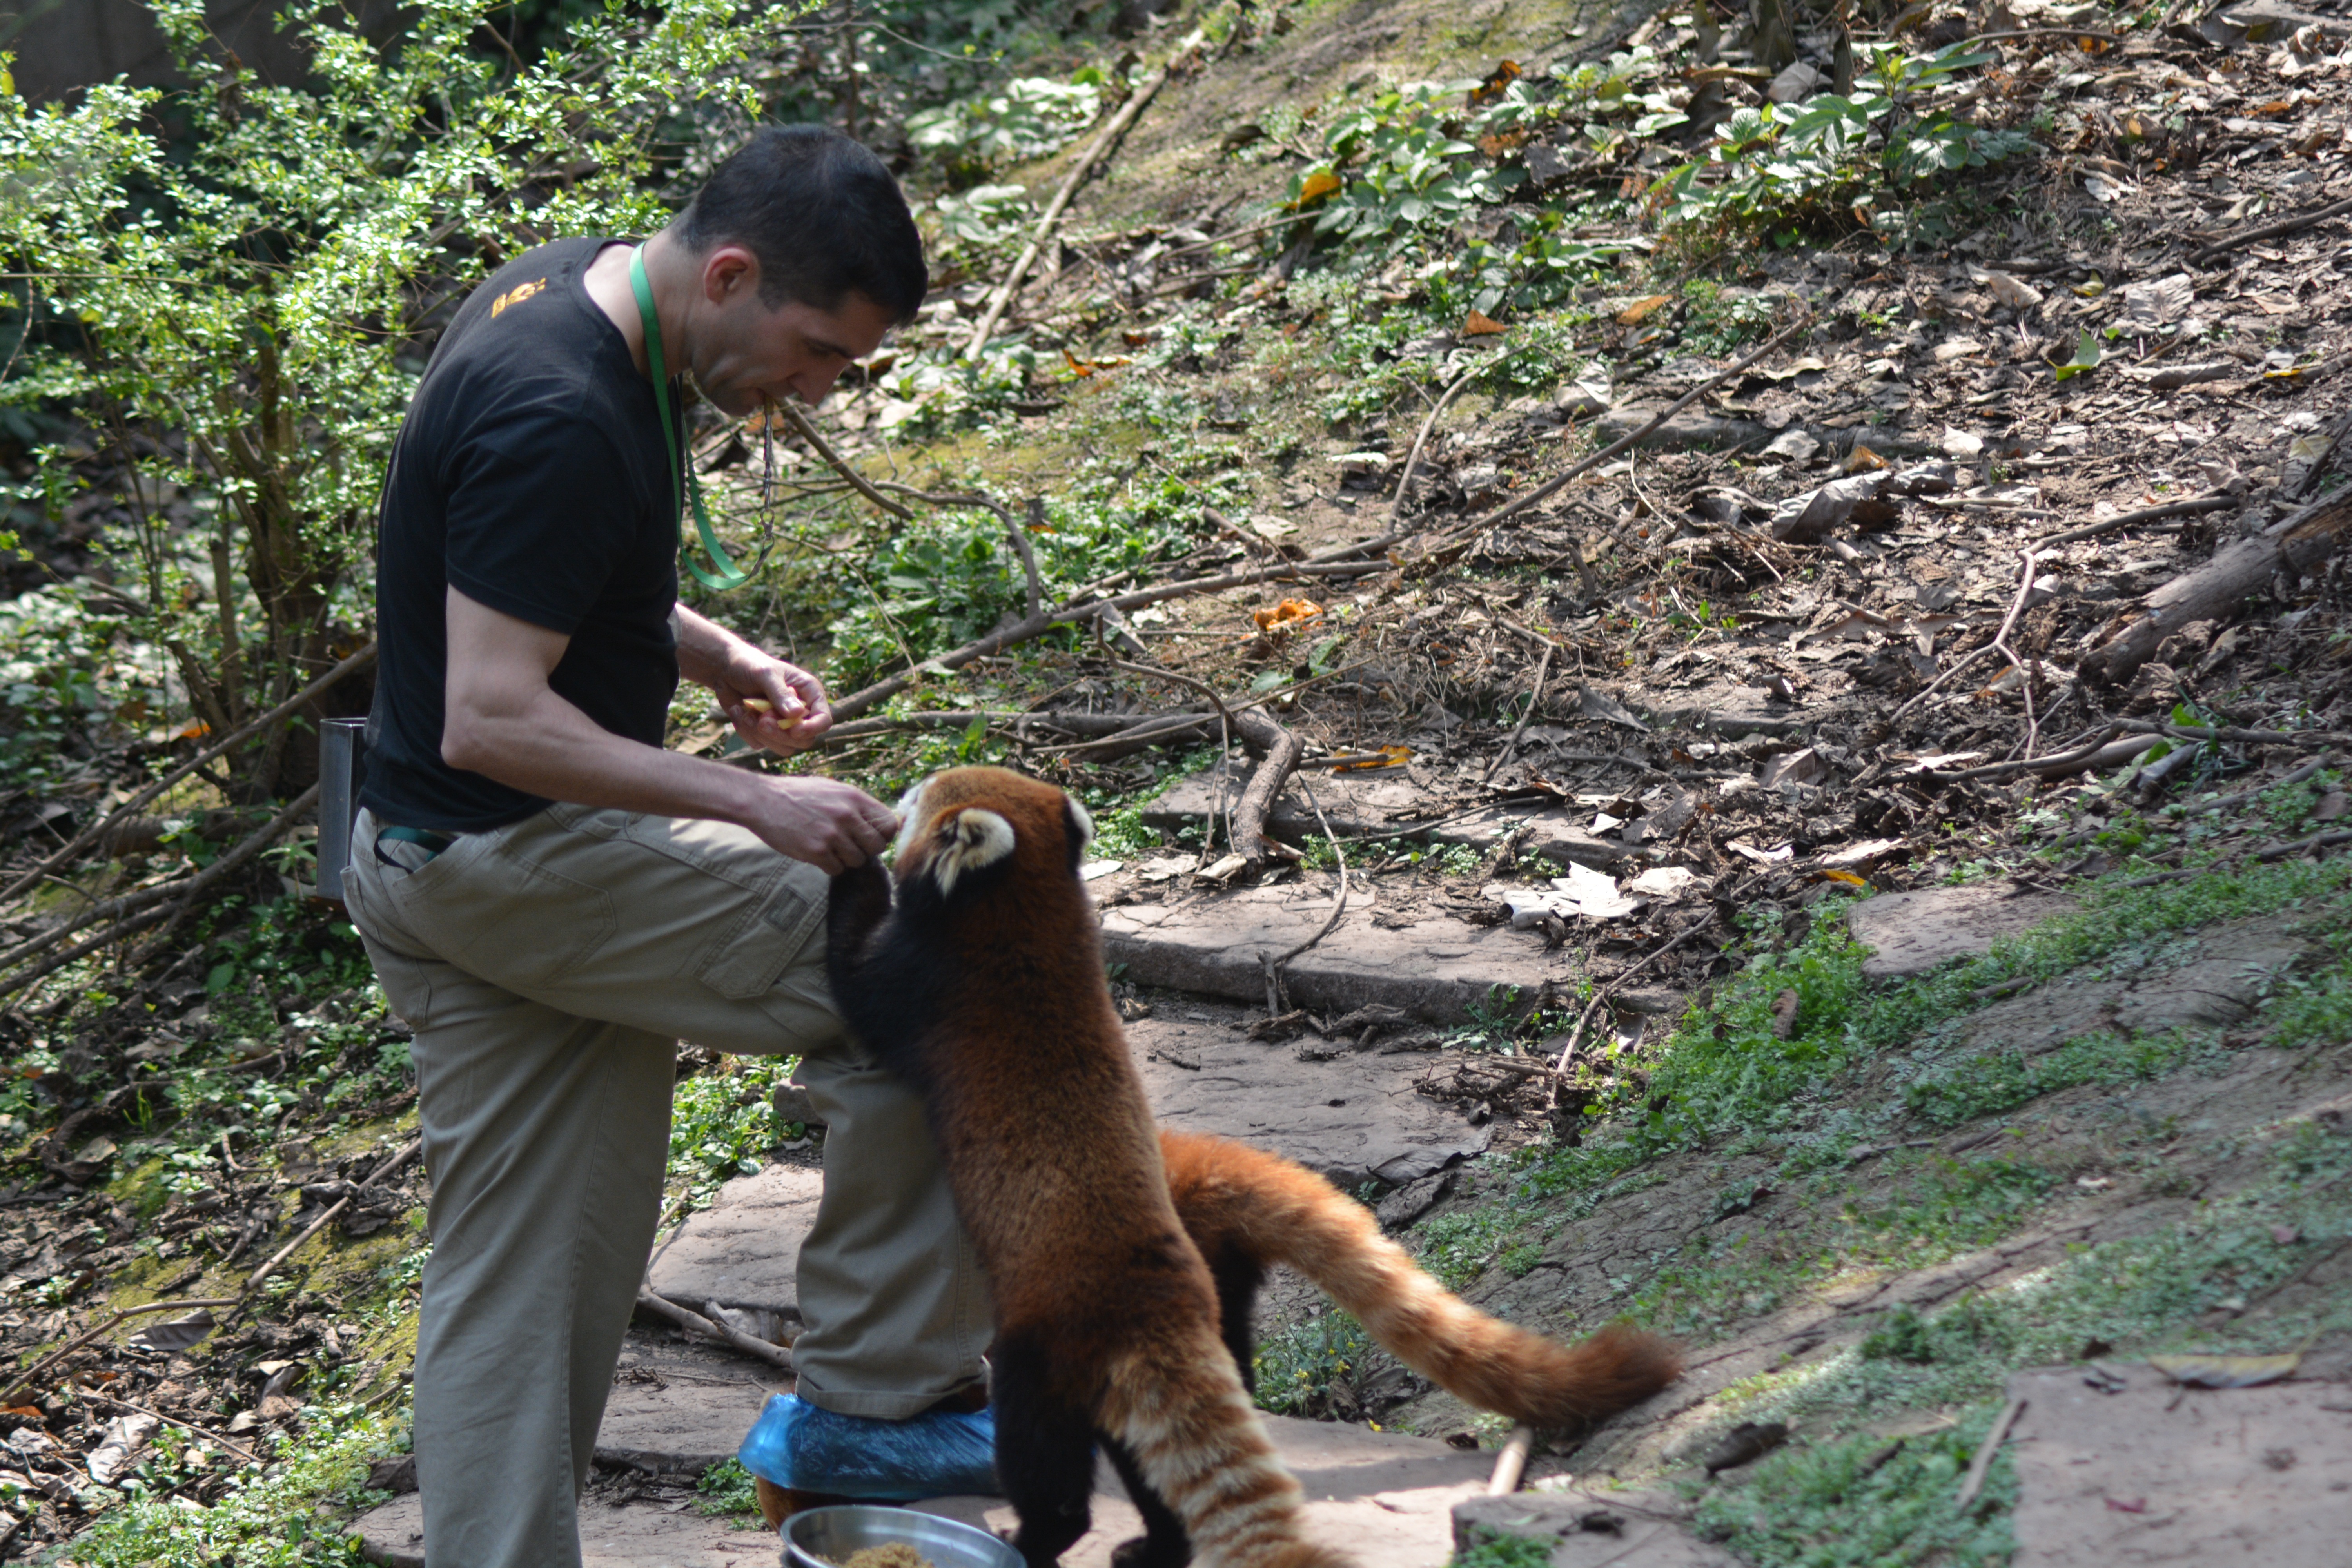
wildlife, zoo, mammal, fauna